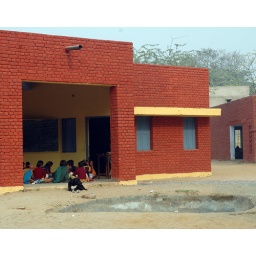
Water from roof drains into pit for use in constructing new school buildings